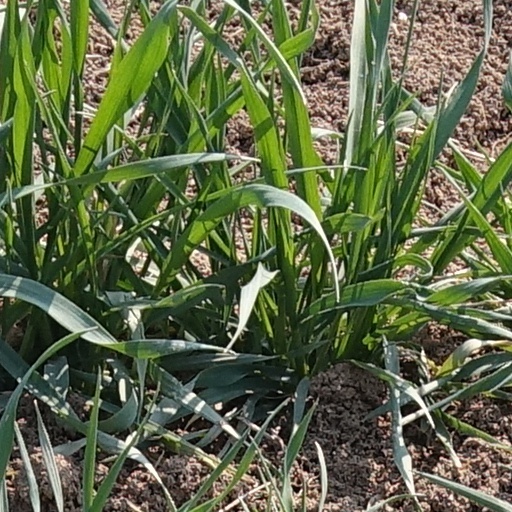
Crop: wheat